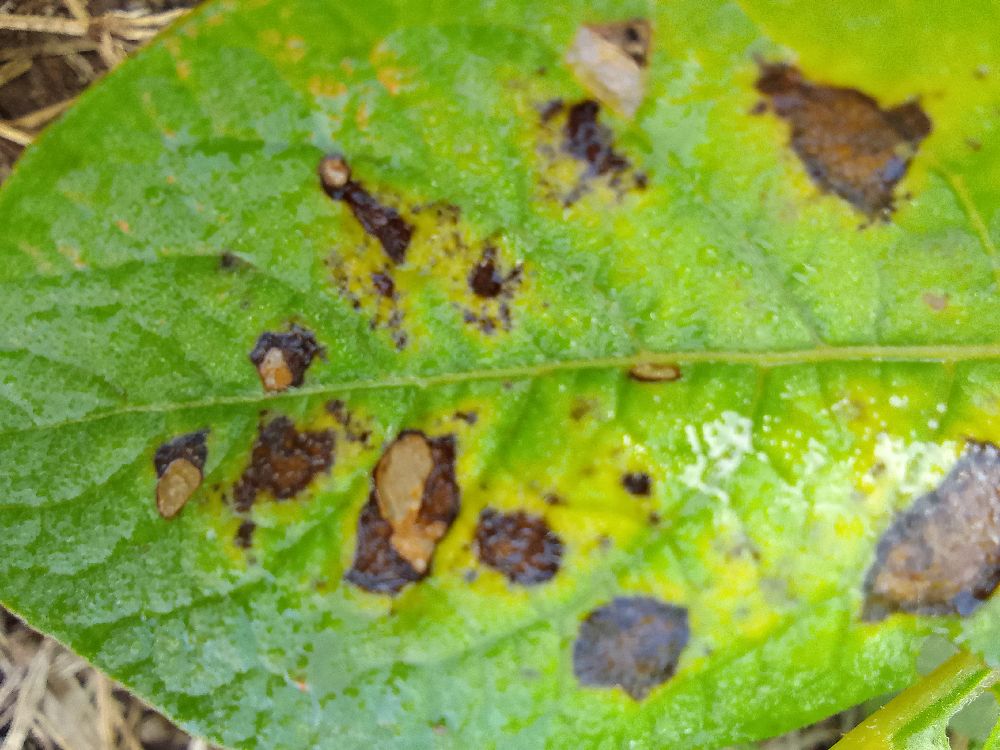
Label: Early blight